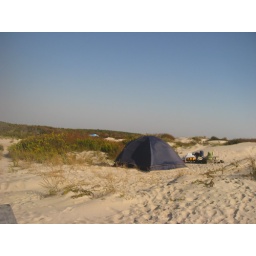
This is the view of our campsite from the fence near the beach (the beach proper, where the water is and whatnot.)